David K. Jordan

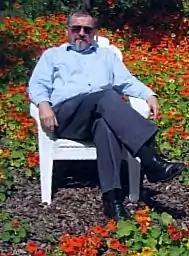

David K. Jordan (born 1942) is an American anthropologist, educator, and academic administrator. He is a professor emeritus at the University of California, San Diego, since 2004. Jordan is known for his various service posts to the university. These positions include the chair for the department of anthropology, the director for the program of Chinese studies, provost of Earl Warren College, interim provost of Sixth College, as well as one of the founders of the UCSD department of anthropology with psychological anthropologist Melford Spiro. Jordan participated in the university Academic Senate committees including the UCSD Graduate Council and the Council of Provosts.